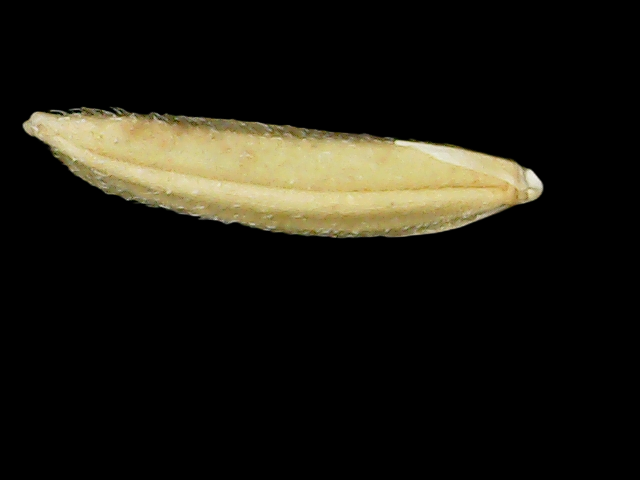
Rice variety: Binadhan20